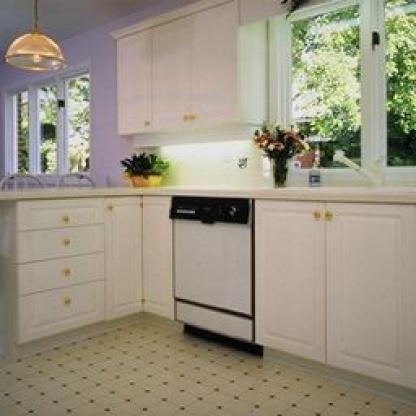
Scene: Indoor